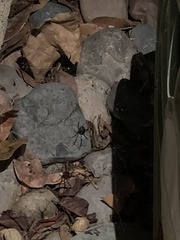
Species: Lactrodectus_hesperus